Pavel Zavadil

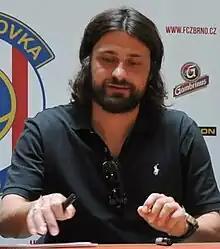
Zavadil in 2014

Pavel Zavadil (born 30 April 1978) is a Czech former professional footballer who played as a midfielder. He had stints at Zbrojovka Brno, Israeli club Maccabi Haifa and Swedish sides Mjällby AIF, Örgryte IS and Öster, among others.